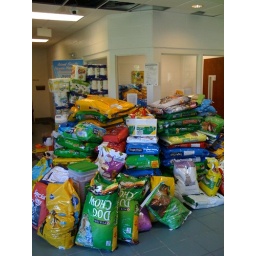
They're most in need of bleach, paper towels, and kitten and puppy food (without dyes).